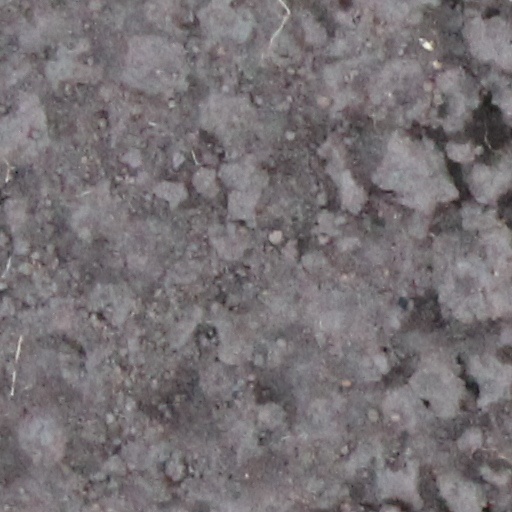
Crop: wheat